Indian Home Rule movement

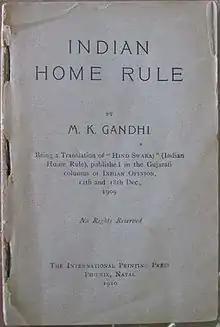
First page of the first edition of the English translation of Gandhi's "Hind Swaraj" – "Indian Home Rule" in translation. The copyright legend on this first edition bears these words: "No Rights Reserved".

The Movement was also left leaderless once Tilak left for England to pursue a libel case he had filed against Valentine Chirol and Annie Besant was largely satisfied by the promise of Reforms.